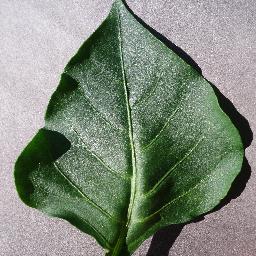
Label: Pepper,_bell___healthy